Chassis

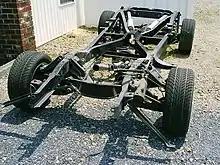
Motor vehicle chassis with its suspension, exhaust system, and steering box

In the case of vehicles, the term "rolling chassis" means the frame plus the "running gear" like engine, transmission, drive shaft, differential, and suspension. The "rolling chassis" description originated from assembly production when an integrated chassis "rolled on its own tires" just before truck bodies were bolted to the frames near the end of the line. An underbody (sometimes referred to as "coachwork"), which is usually not necessary for the integrity of the structure, is built on the chassis to complete the vehicle.